Billy Arnott

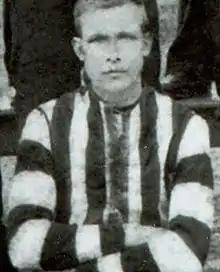
Arnott in 1895 during his Collingwood VFA career

William Henry Arnott (7 April 1873 – 18 May 1962) was an Australian rules footballer who played with Carlton in the Victorian Football League (VFL).